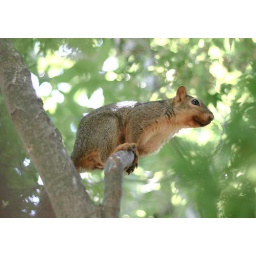
She made her first nest in the Maple tree outside my bedroom window.